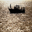
Label: ship